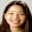
Label: woman